Charlestown Vietnam Veterans Memorial

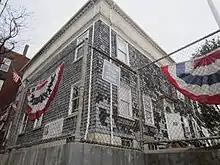
Signage for the memorial outside Veterans Memorial Hall, 2019

The Charlestown Vietnam Veterans Memorial is a war memorial commemorating six local men who died who during the Vietnam War, installed outside Veterans Memorial Hall in Charlestown, Boston, in the U.S. state of Massachusetts. The memorial was dedicated in April 2009.